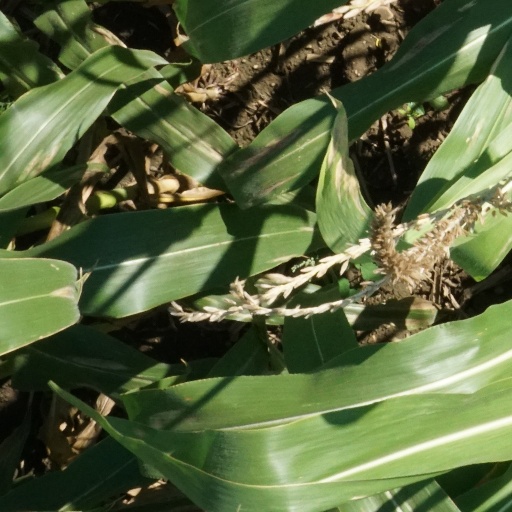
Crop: maize; corn